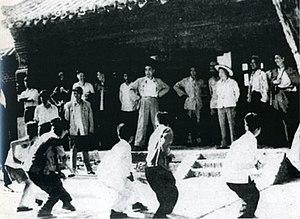
L'ancien premier ministre Zhou EnLai (周恩来) assistant à une démonstration de BajiQuan à Cangzhou en 1962
Le baji quan est un art martial chinois traditionnel, originaire du comté de Cang, dans la province du Hebei. Probablement d'origine taoïste, il s'est propagé notamment au sein de la communauté musulmane des Hui. Il était notamment l'art martial pratiqué par les gardes du corps du dernier Empereur de la dynastie Qing, Puyi, ainsi que du dernier président de la République de Chine, Tchang Kaï-chek, et du premier président de la République populaire de Chine, Mao Zedong.